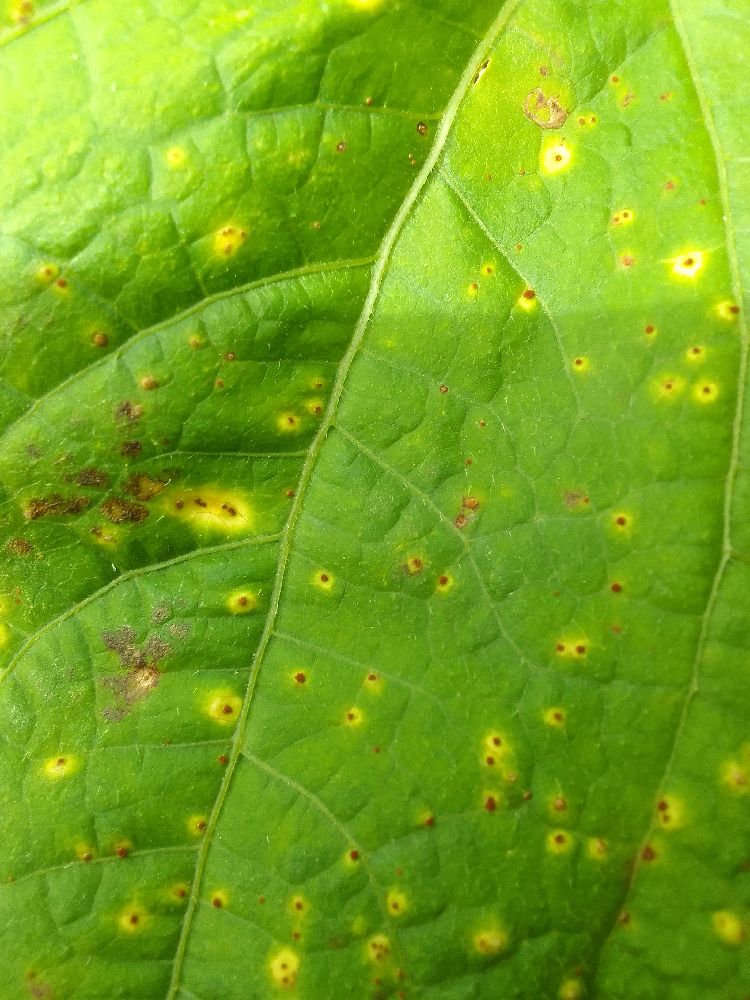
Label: rust